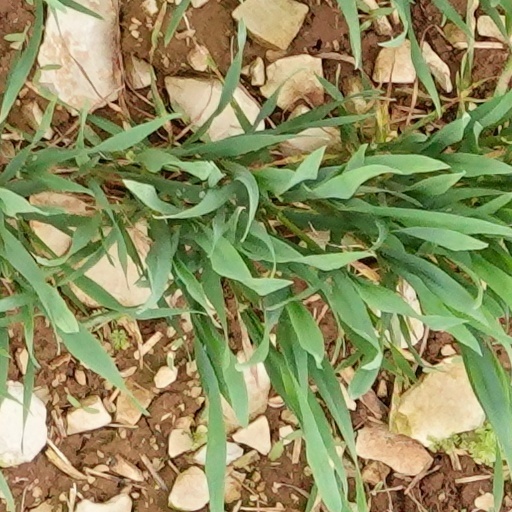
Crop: wheat